Open University of Israel

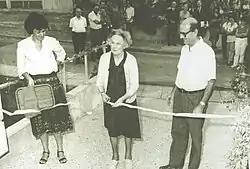
The inauguration ceremony of the Tel Aviv campus: Prof. Avraham Ginzburg (right), President of the University, and Dorothy de Rothschild (center), 1976

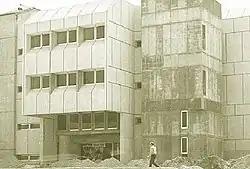
The OUI Ramat Aviv campus

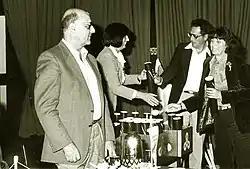
One of the university’s first graduation ceremonies

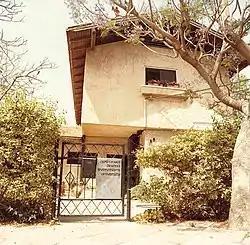
The villa in Afeka which housed the University’s offices in its early days, 1974

In 1971, a committee appointed by the CHE and chaired by Professor Shneior Lifson proposed the establishment of an open university, following the model of the Open University UK. The Edmond de Rothschild Foundation (Israel) endorsed the idea and offered to fund its establishment, based on the recommendation of a committee of experts chaired by Professor Wilbur Schramm of Stanford University. The proposal was introduced to the Minister of Education and Culture at the time, Yigal Allon. Under his leadership, in 1973, the government and the CHE decided to establish a “university for all.” In 1988 the university changed its name from Everyman's University to The Open University of Israel.